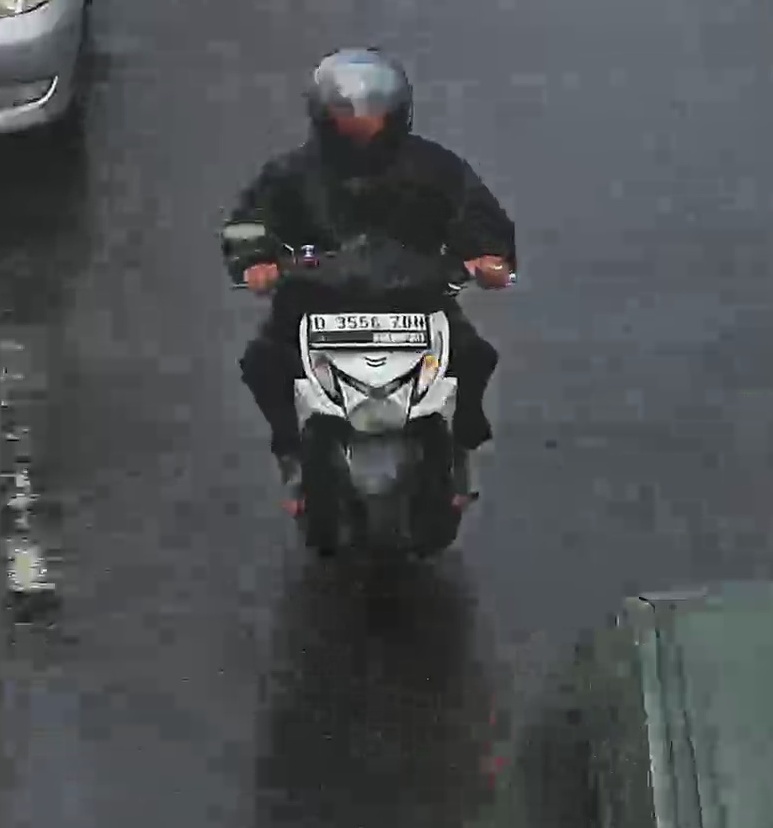
person-with-helmet: 1
person-without-helmet: 0